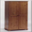
Label: wardrobe